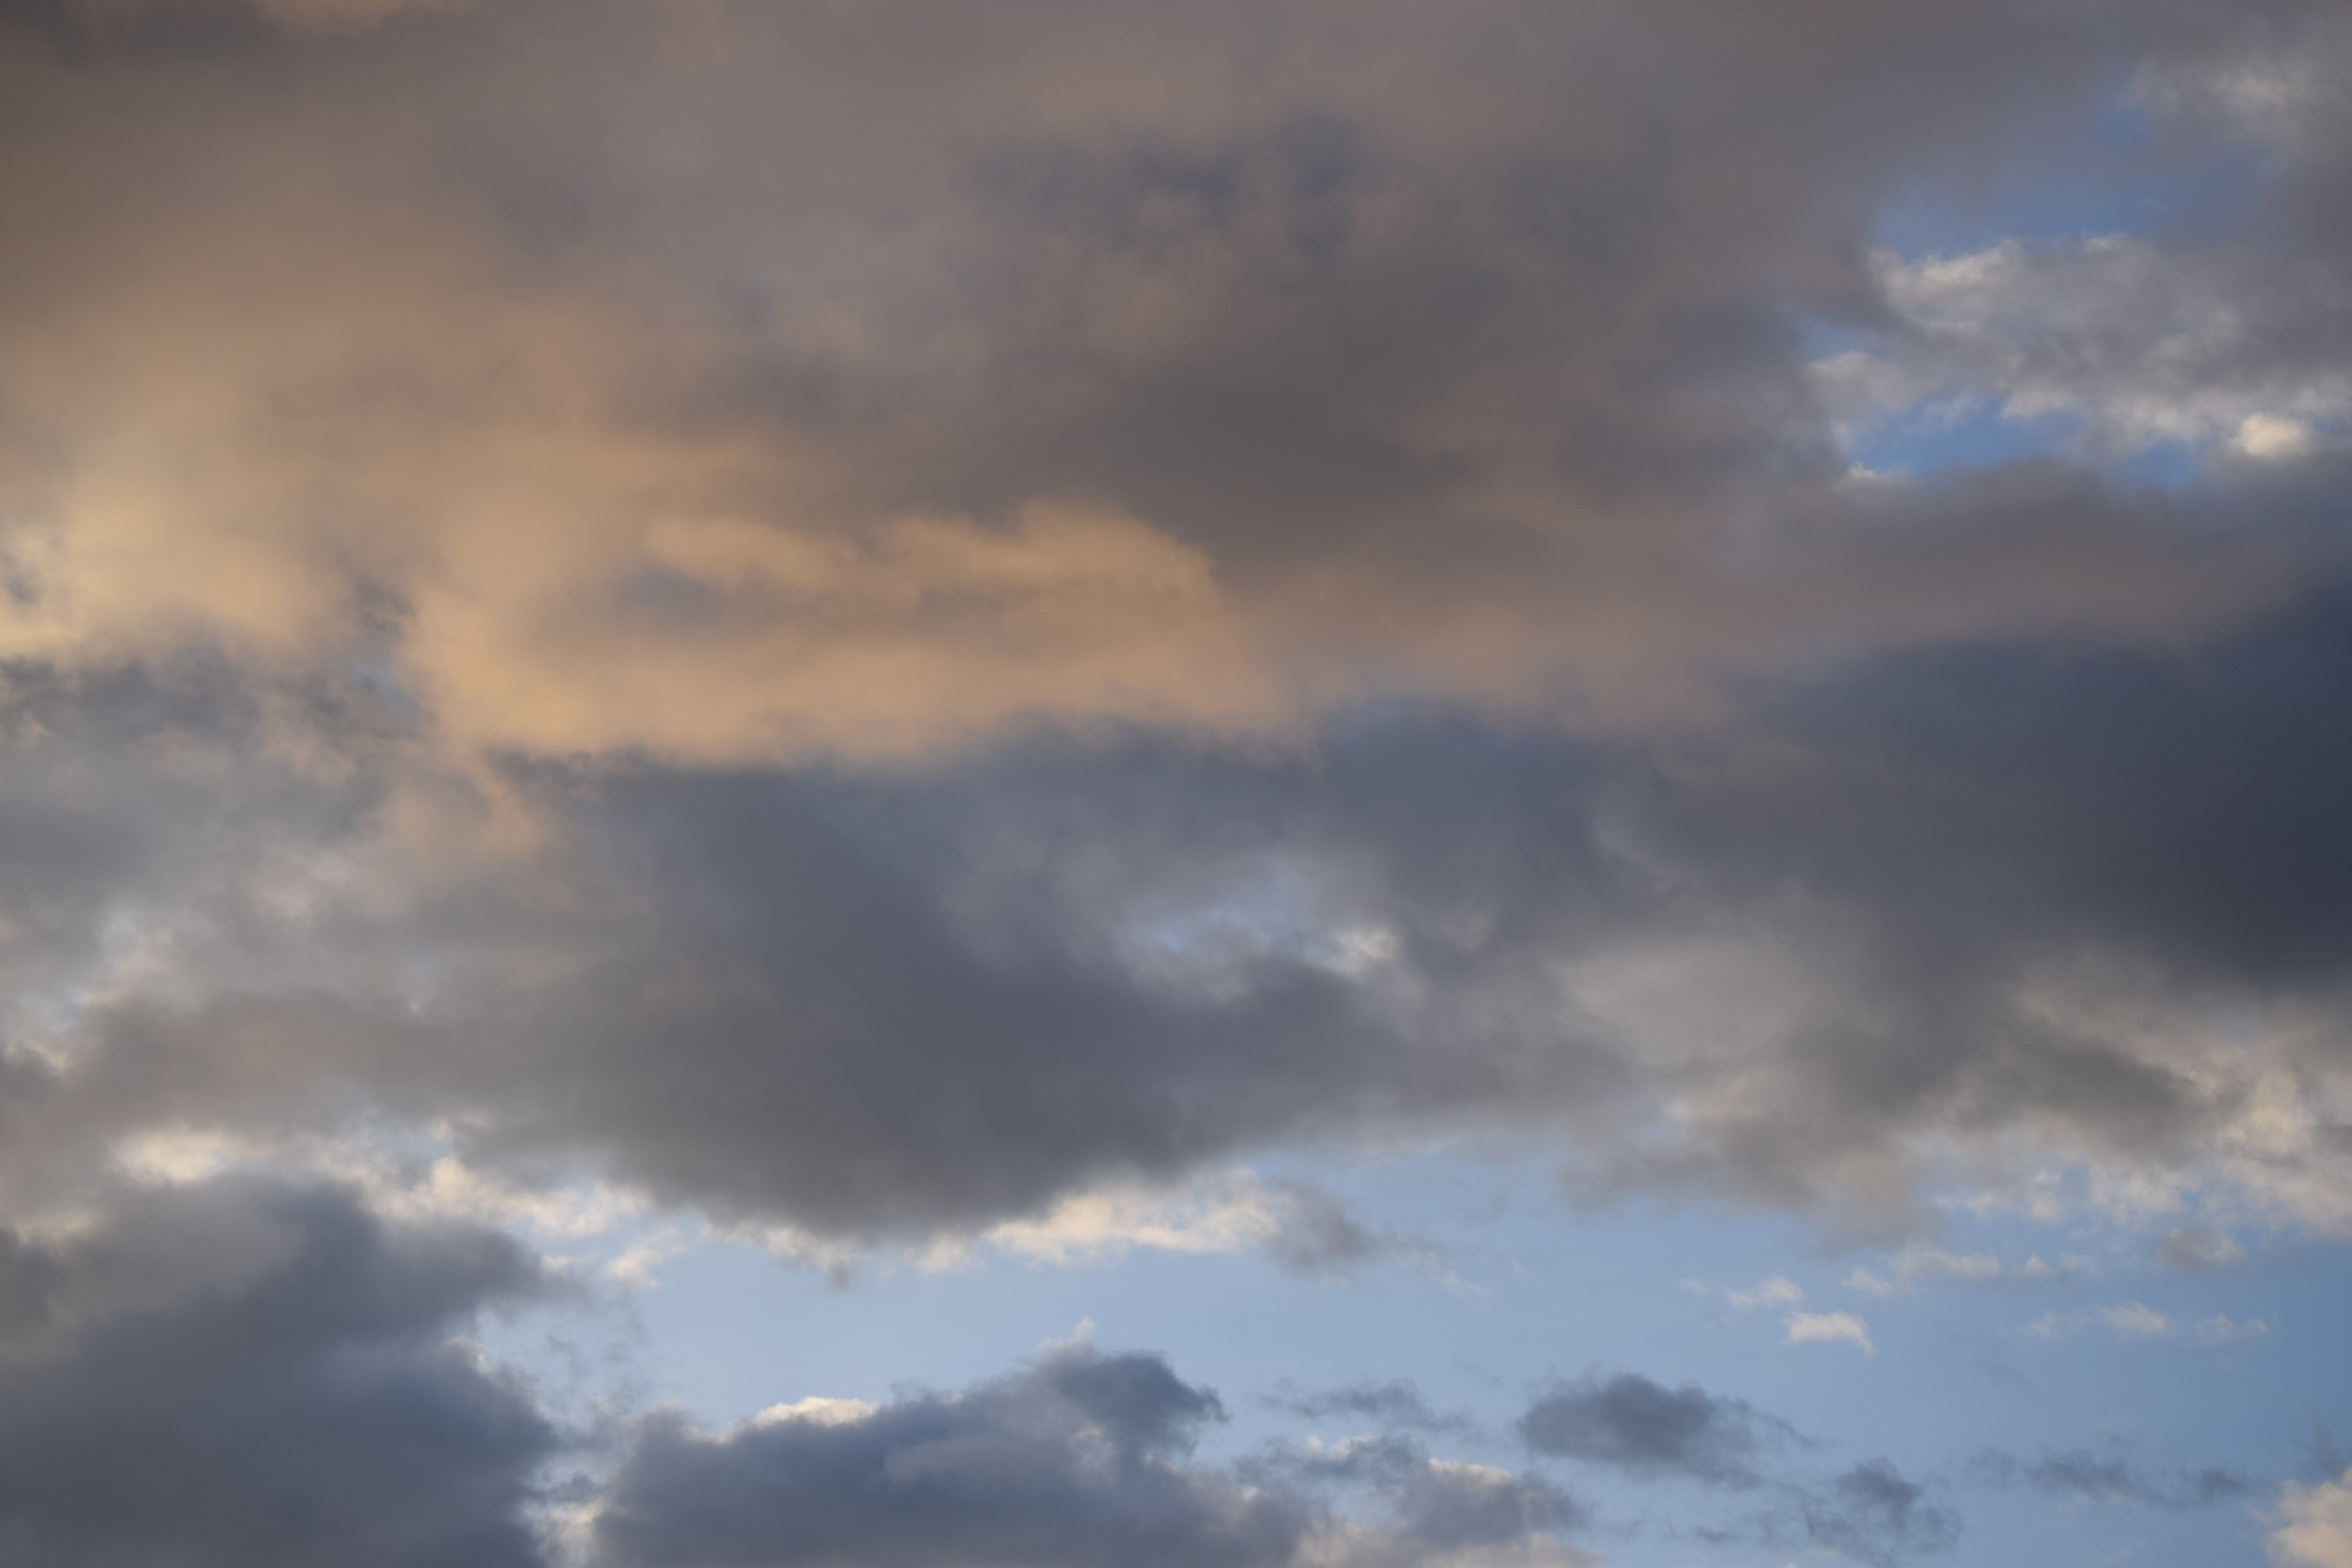
cloud, sky, sunset, sunlight, dawn, atmosphere, dusk, evening, cumulus, clouds, clouds sky, afterglow, meteorological phenomenon